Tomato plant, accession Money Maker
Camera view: tilt-top (135 deg); turntable rotation: 300 degrees
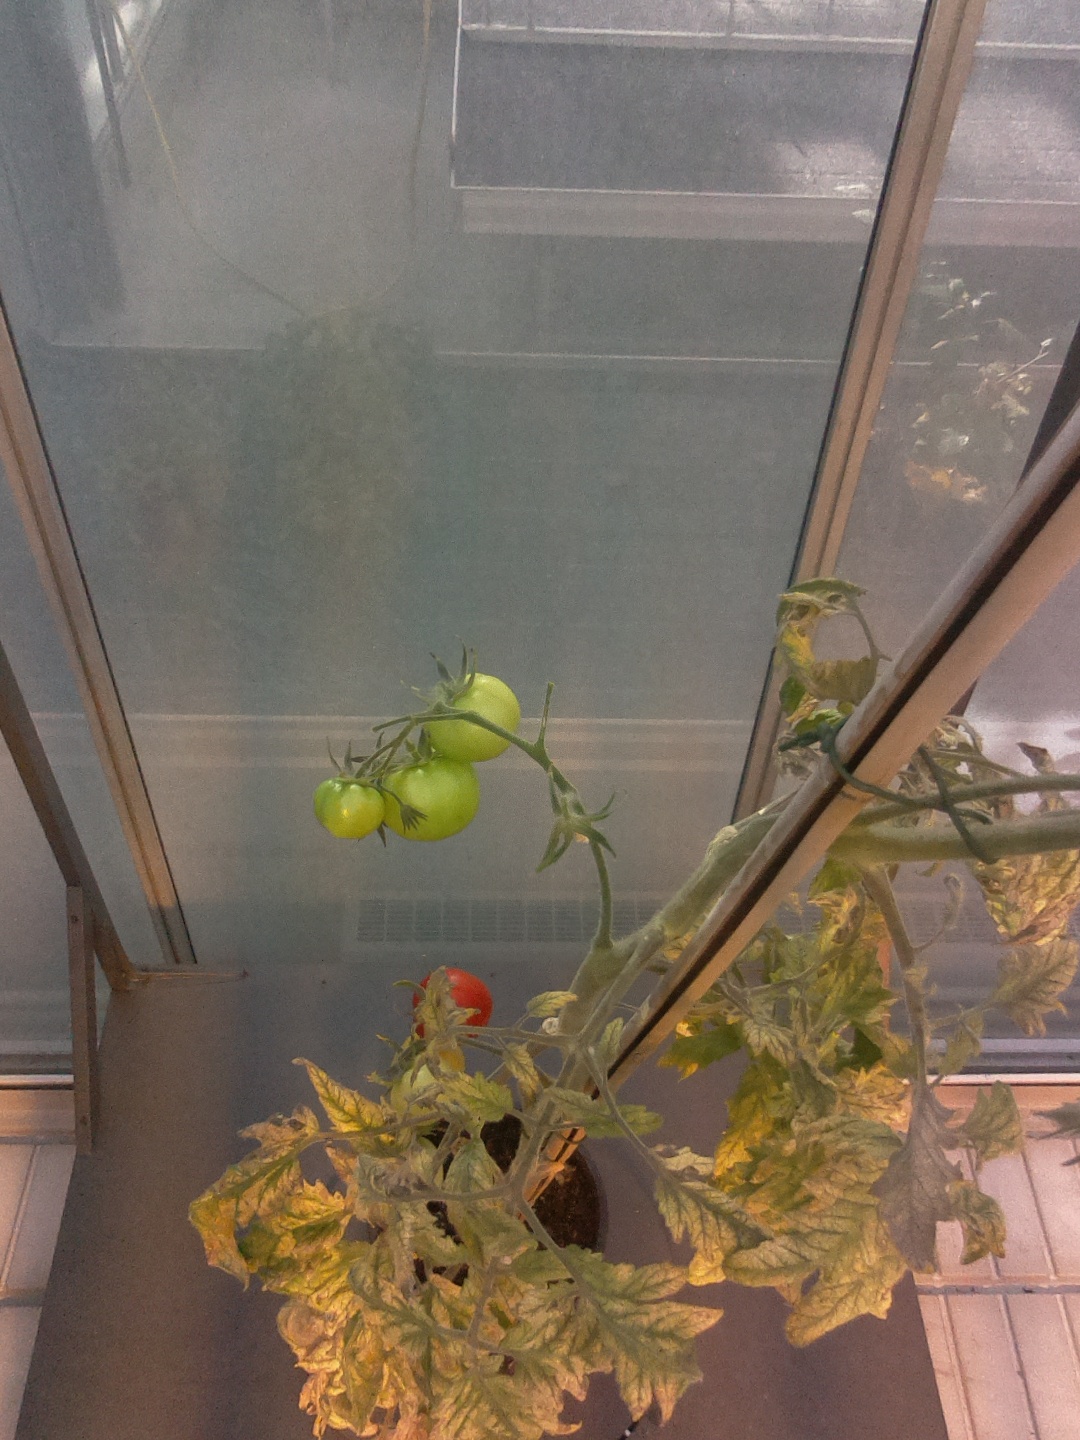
BBCH growth stage 83: 30%-40% of fruits show typical fully ripe color